Egyptian Revival architecture

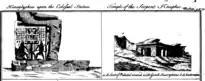
Travels in Egypt and Nubia, Fredrick Norden, 1757

The first Egyptian Revival building in the United States was the 1824 synagogue of Congregation Mikveh Israel in Philadelphia. It was followed by a series of major public buildings in the first half of the 19th century including the 1835 Moyamensing Prison, Philadelphia, Pennsylvania, United States, the 1836 Fourth District Police Station in New Orleans and the 1838 New York City jail known as the Tombs. Other public buildings in Egyptian style included the 1844 Old Whaler's Church in Sag Harbor, New York, the 1846 First Baptist Church of Essex, Connecticut, the 1845 Egyptian Building of the Medical College of Virginia in Richmond and the 1848 United States Custom House (New Orleans). The most notable Egyptian structure in the United States was the Washington Monument, begun in 1848, this obelisk originally featured doors with cavetto cornices and winged sun disks, later removed. The National World War I Museum and Memorial in Kansas City, Missouri, is another example of Egyptian revival architecture and art.